Halkirk railway station

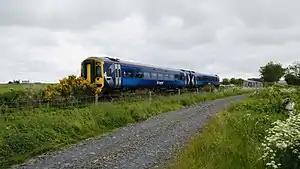
158718 passing through the former station site, looking south towards Inverness.

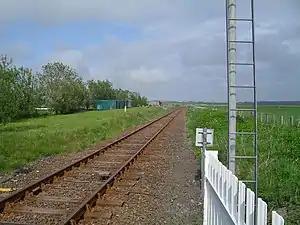
Site of Halkirk station, 2010

Halkirk was a railway station located on the southern edge of the village of Halkirk, in Caithness in the Highland council area.